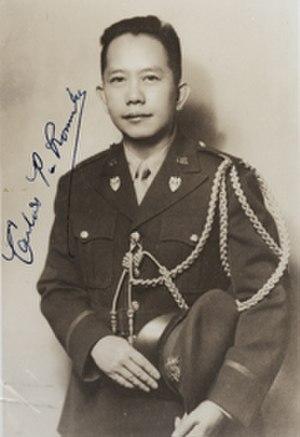
Carlos Peña Rómulo, né le 14 janvier 1899 à Camilíng, dans la province philippine de Tarlac, mort le 15 décembre 1985 à Manille, est un homme politique philippin.